Balkan Mountains

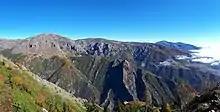
Dzhendema reserve within Central Balkan National Park

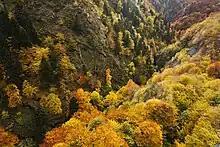
Autumn view of Steneto reserve

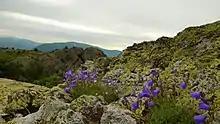
Flora of Karandila reserve, within Sinite Kamani Nature Park.

Significant areas of the Balkan mountains are under protection by Bulgarian law, including one national park — Central Balkan National Park; three nature parks — Vrachanski Balkan Nature Park, Bulgarka Nature Park and Sinite Kamani Nature Park, over 20 nature reserves, as well as numerous natural landmarks.